Ciudad Real

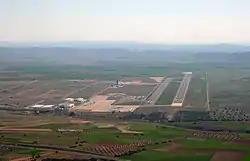
Ciudad Real Airport

The city previously had a handball team, the BM Ciudad Real, which was the winner of the handball EHF Champions League in 2006, 2008 and 2009.